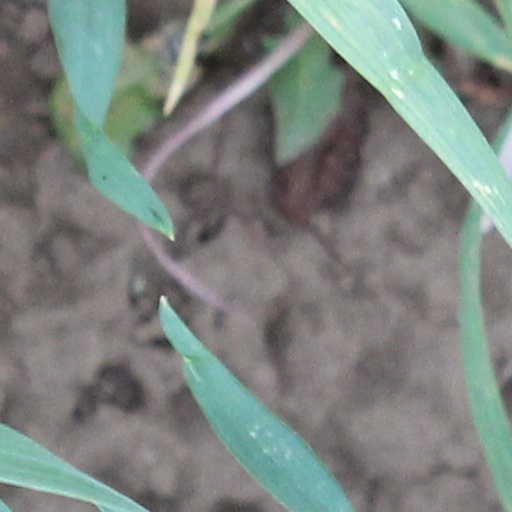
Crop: wheat